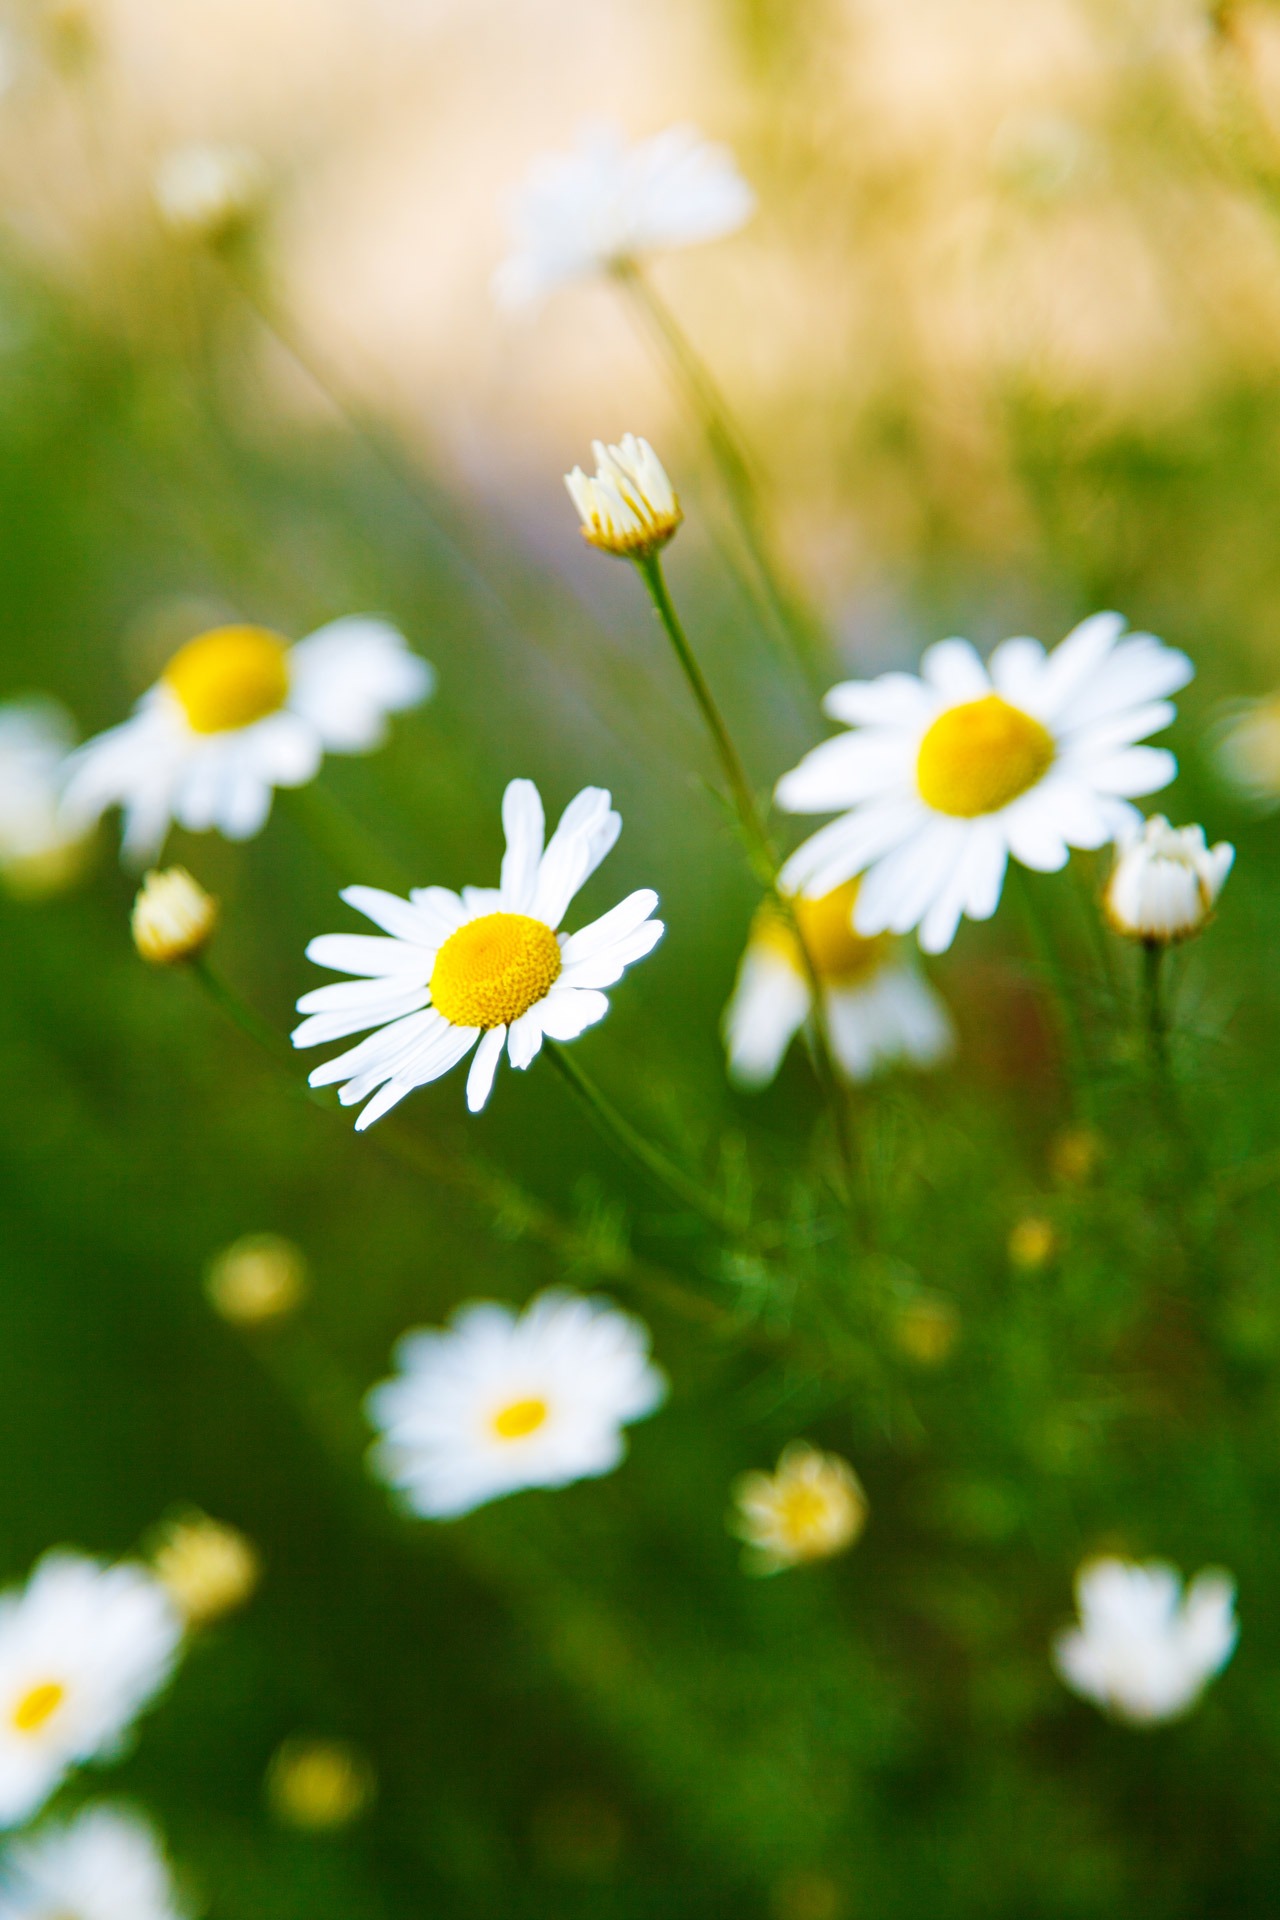
nature, grass, blossom, plant, white, field, meadow, sunlight, flower, petal, summer, floral, daisy, green, herb, botany, yellow, garden, flora, wildflower, close up, bright, chamomile, macro photography, flowering plant, daisy family, camomile, oxeye daisy, land plant, chamaemelum nobile, garden cosmos